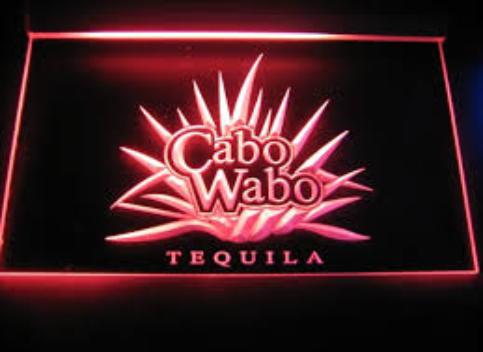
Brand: Cabo Wabo
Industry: Food